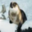
Label: otter